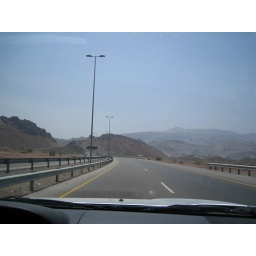
The road to Nizwa is flanked by mountains